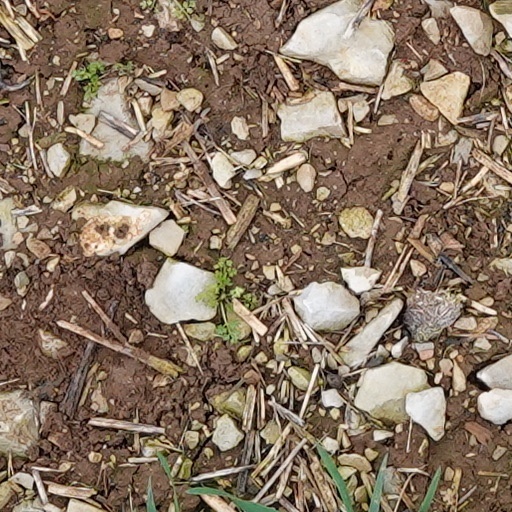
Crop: wheat